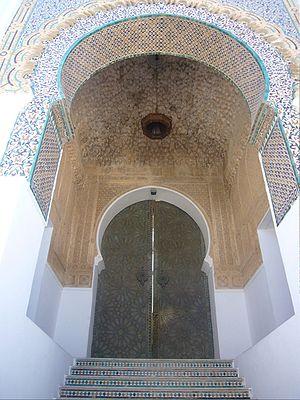
Porte de la mosquée Sidi Boumediene (Tlemcen)
La mosquée Sidi Boumediene est une mosquée située dans le quartier d'El Eubbad à Tlemcen, construite en 1339 par le sultan mérinide Abou l'Hassan Ali comme annexe au mausolée de Sidi Boumediene.
Abou Madyane, de son nom complet Choaïb Abou Madyane El Andaloussi, Sidi Boumediène pour les Algériens, est un professeur et poète du soufisme, il est considéré comme un pôle du soufisme en Algérie et au Maghreb d'une manière générale. On lui doit d'avoir introduit le soufisme en Afrique du Nord.
Tlemcen, est une commune de la wilaya de Tlemcen, dont elle est le chef-lieu. Elle est située au nord-ouest de l'Algérie, à 520 km à l'ouest d'Alger, à 140 km au sud-ouest d'Oran et, proche de la frontière du Maroc, à 76 km à l'est de la ville marocaine d'Oujda. La ville est érigée dans l'arrière-pays, est distante de 40 km de la mer Méditerranée.